Christmas tree production in the United States

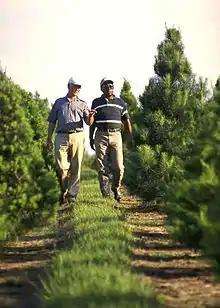
A Christmas tree farmer in the US state of Florida explains the pruning and shearing process of cultivation to a government employee.

Oregon and Washington are among the most important U.S. states in the production of Christmas trees. 92% of the crop produced in this region consists of Douglas fir and Noble fir species. Other species produced in this region include grand fir, balsam fir, Nordmann fir, Colorado blue spruce and Norway spruce trees.